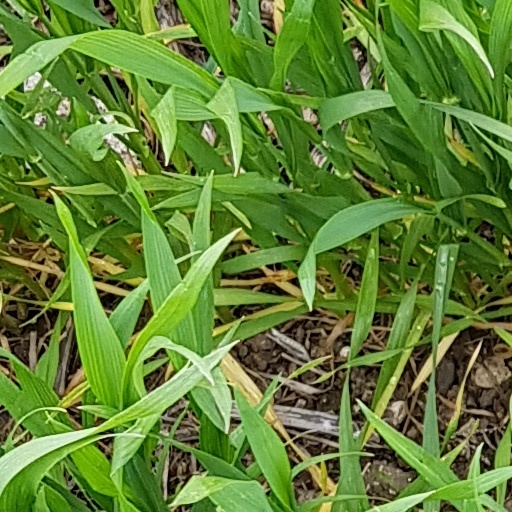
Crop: wheat